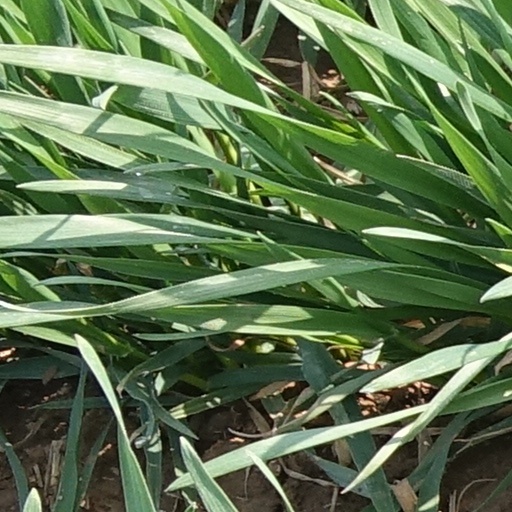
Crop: wheat